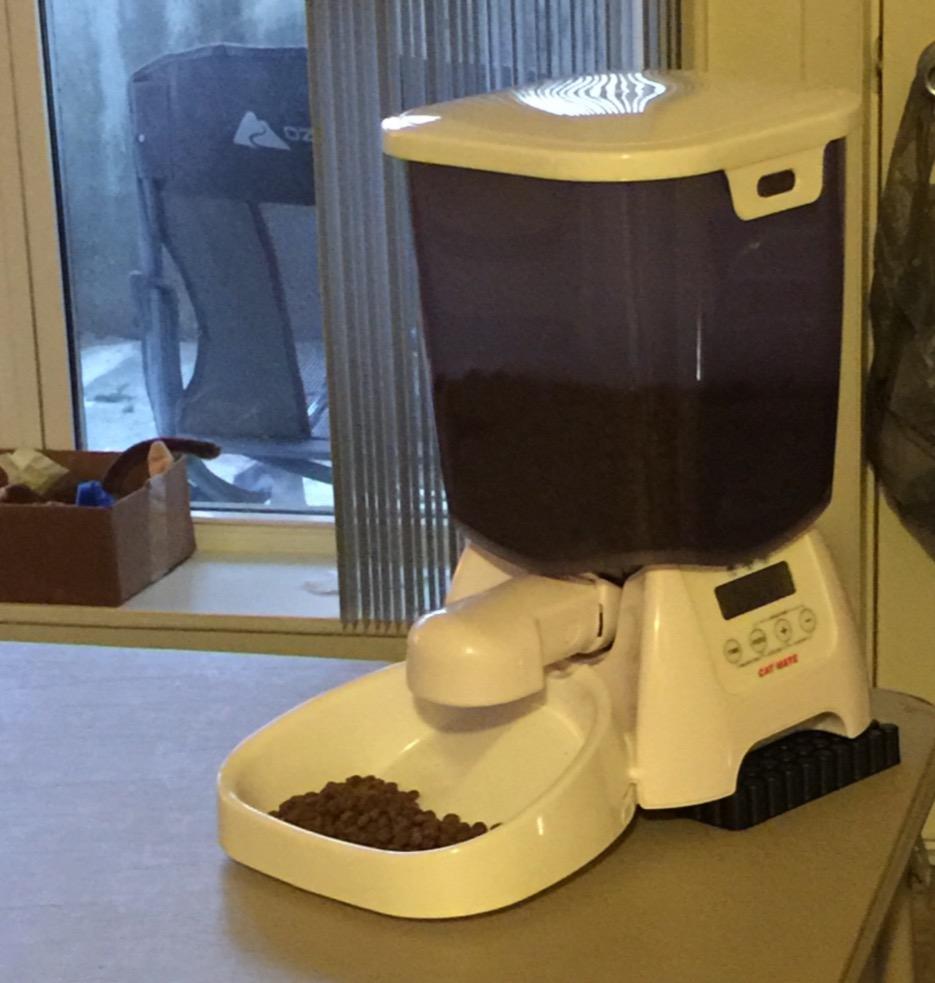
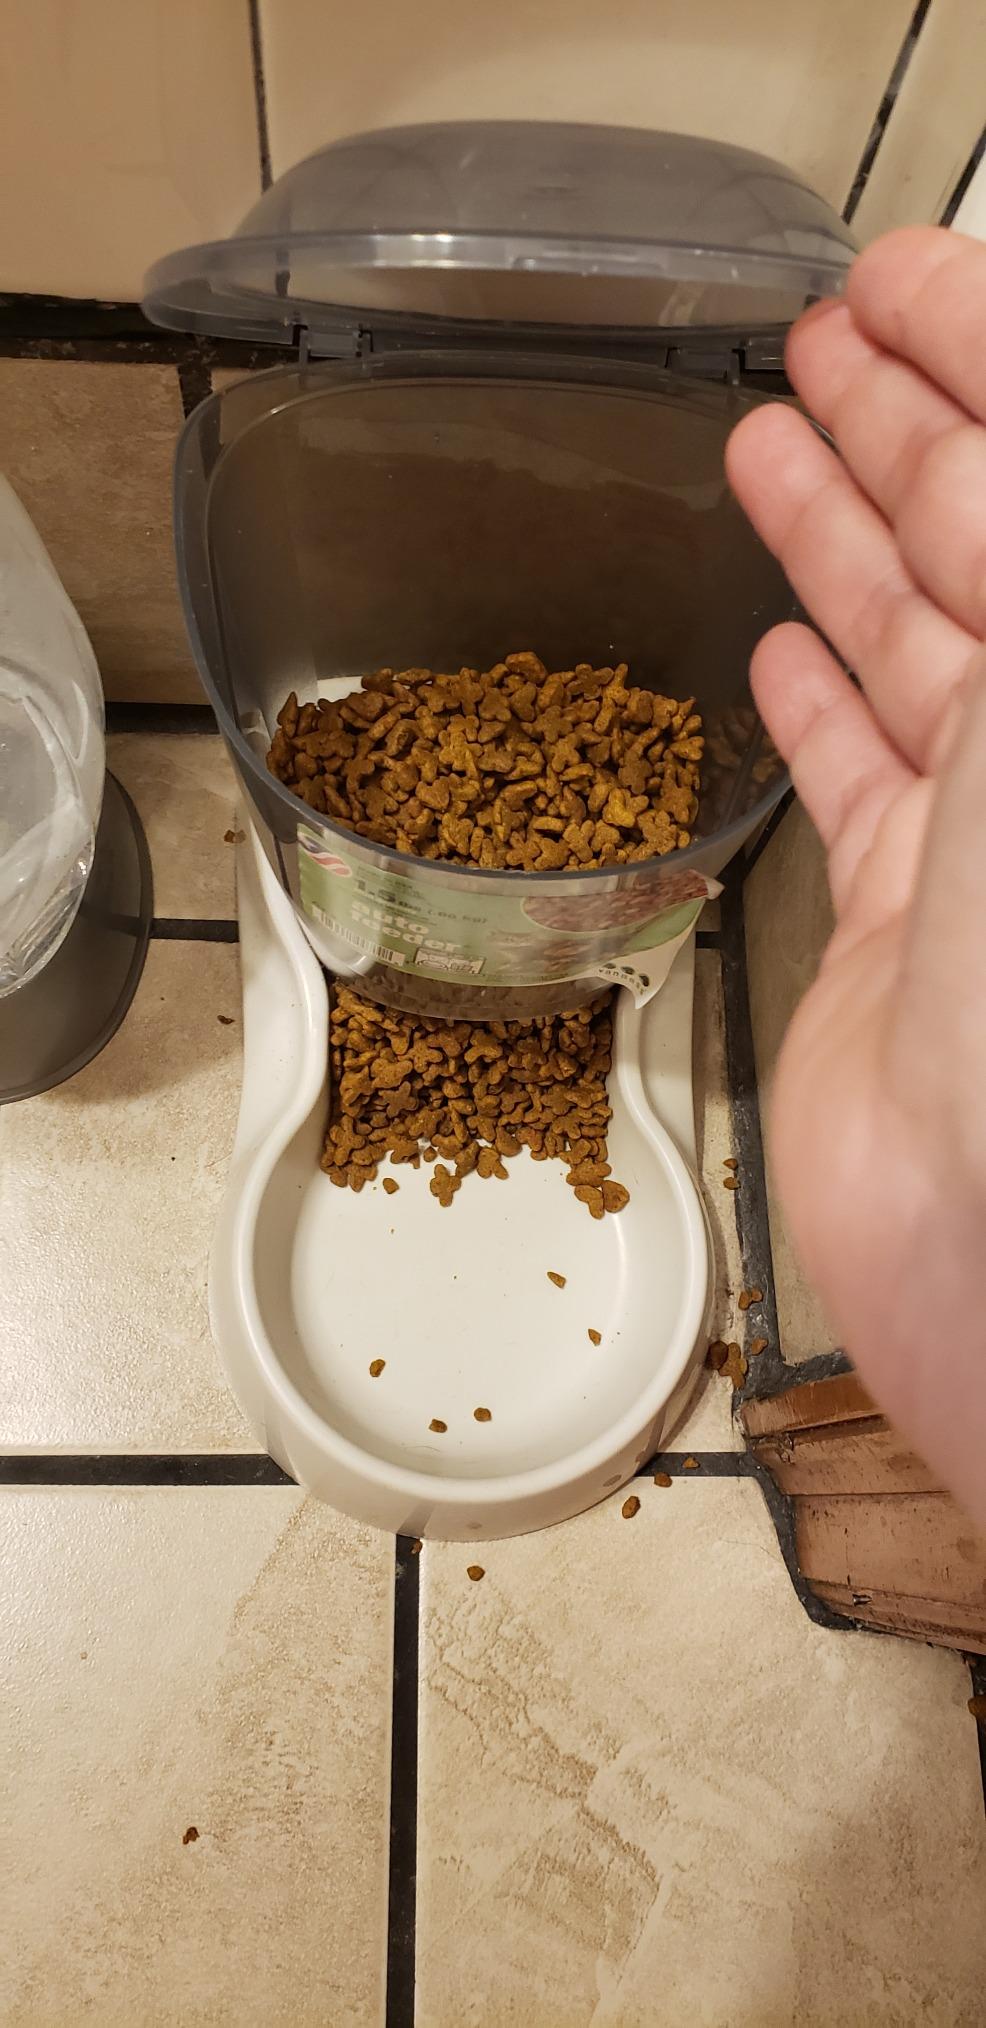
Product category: items_feeder
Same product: no